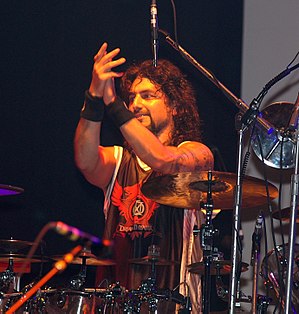
Mike Portnoy
"Michael Stephen ""Mike"" Portnoy er en amerikansk trommeslager, der hovedsageligt er kendt for sit tidligere medlemskab i det progressive metalband Dream Theater. Sammen med John Myung og John Petrucci var han med til at danne bandet i 1985.